History of coins in Italy

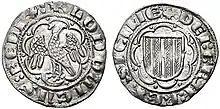
Sicilian pierreale,

The soldo was an Italian medieval silver coin, issued for the first time in the late 12th century at Milan by Emperor Henry VI. The name derives from the late Roman coin "solidus".